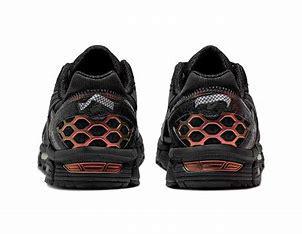
Brand: Asics
Model: Gel Kahana 8